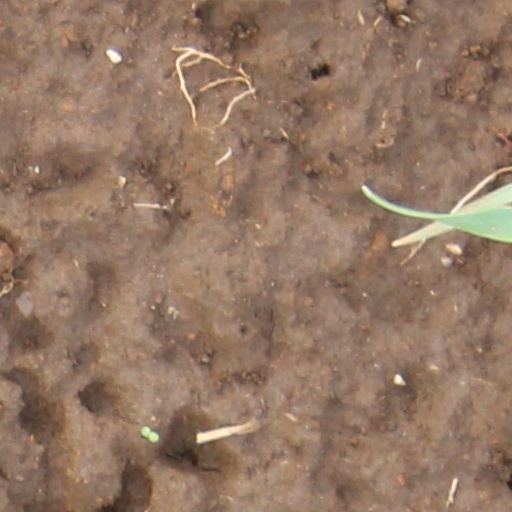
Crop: wheat